Boris Katalymov

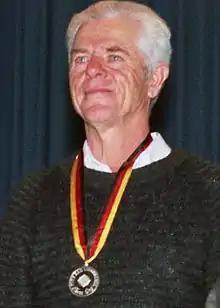
Katalymov at Bad Liebenzell in 1995

Boris Katalymov ( or "Katalimov"; 13 June 1932 – 1 February 2013) was a Soviet (Ukrainian) and later Kazakhstani chess player. He spent in youth in Lviv playing in the same junior tournaments and for the same junior team as legendary Leonid Stein. He was awarded the title of International Master by FIDE in 1996. Katalymov was multiple times champion of Kazakhstan. He took the silver medal in the 1995 World Senior Chess Championship, held in Bad Liebenzell, Germany.